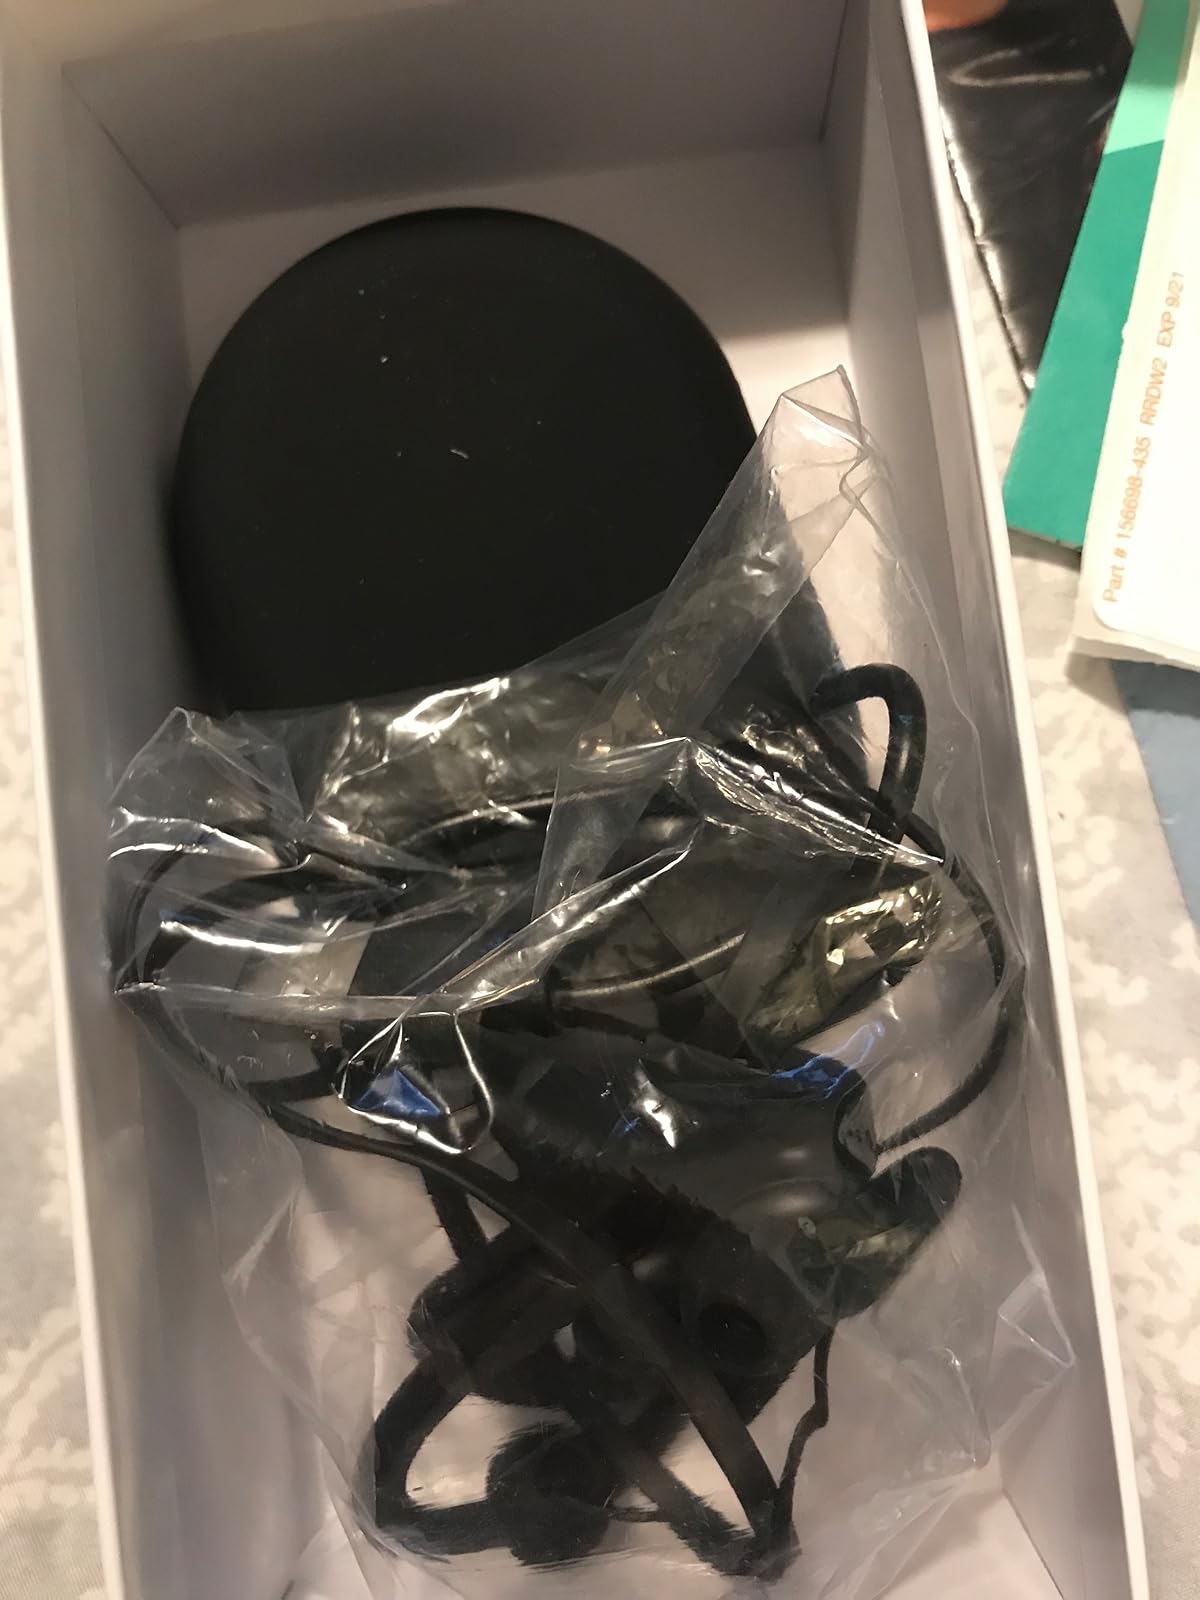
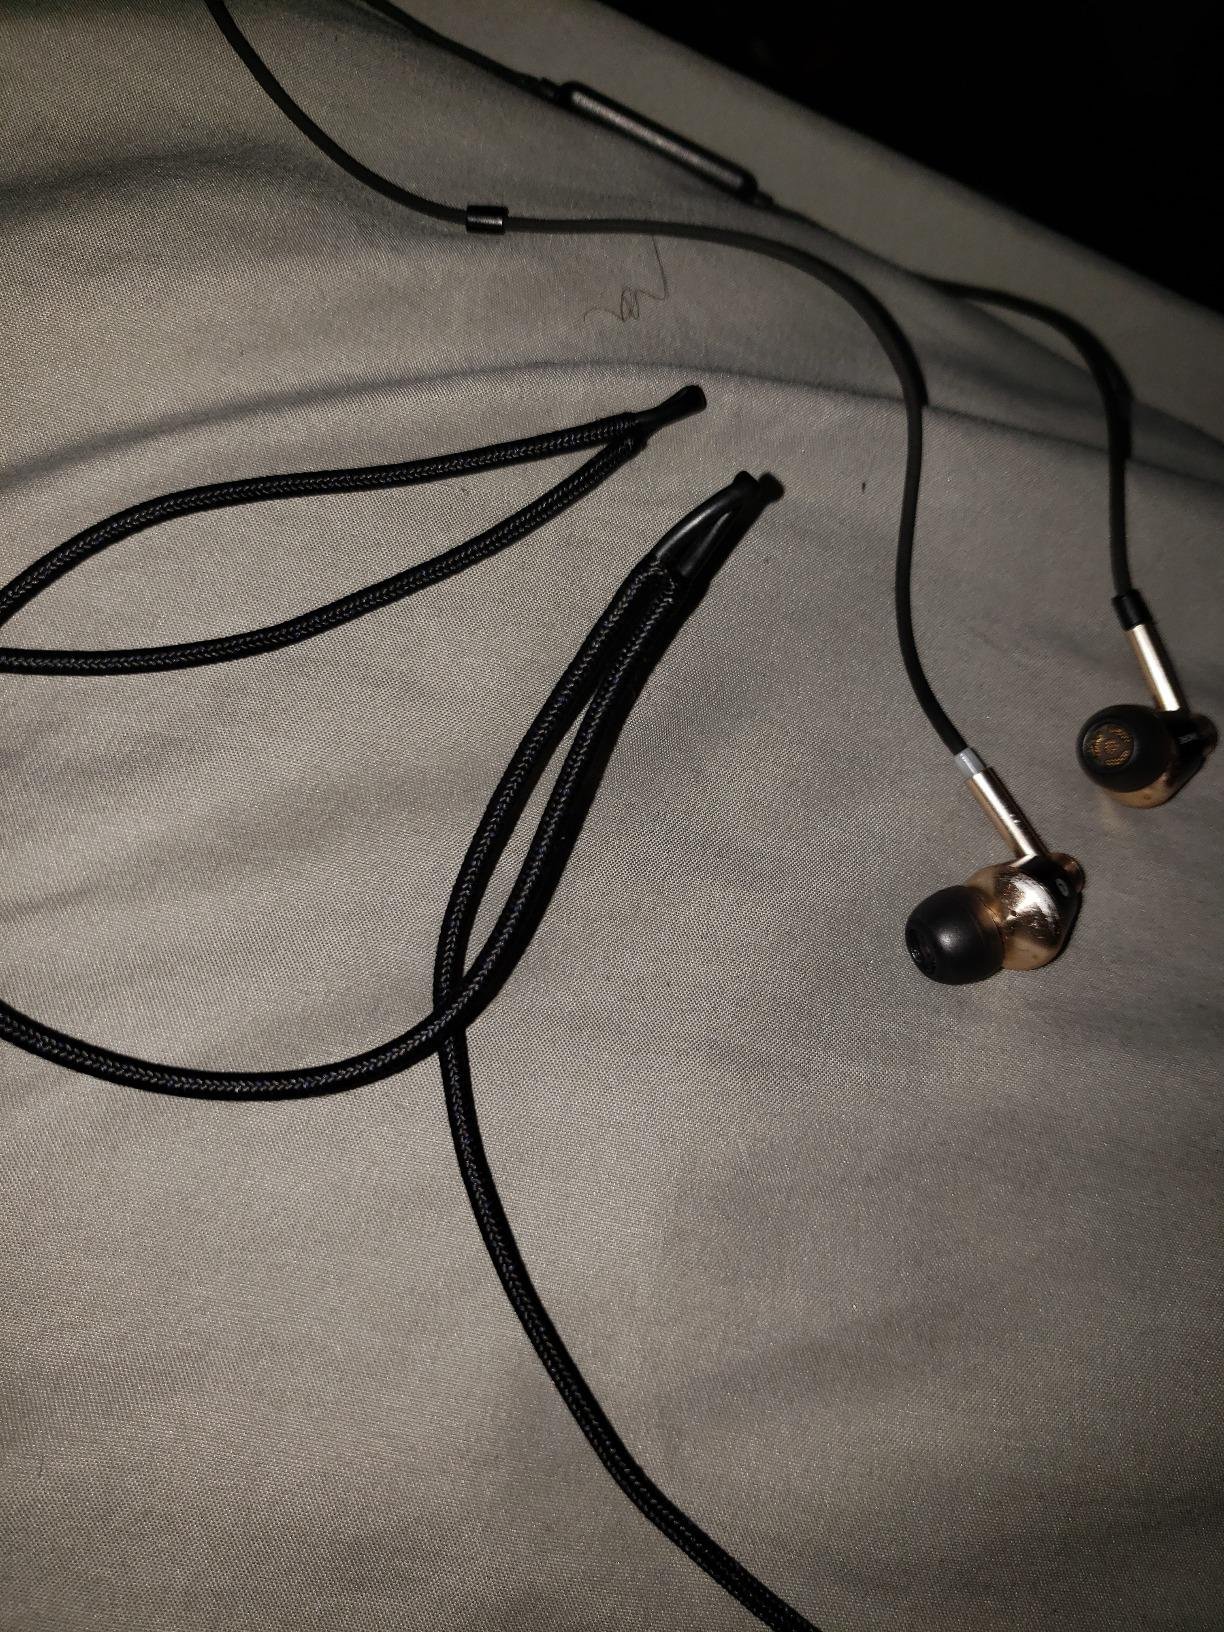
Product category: headphones
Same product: no